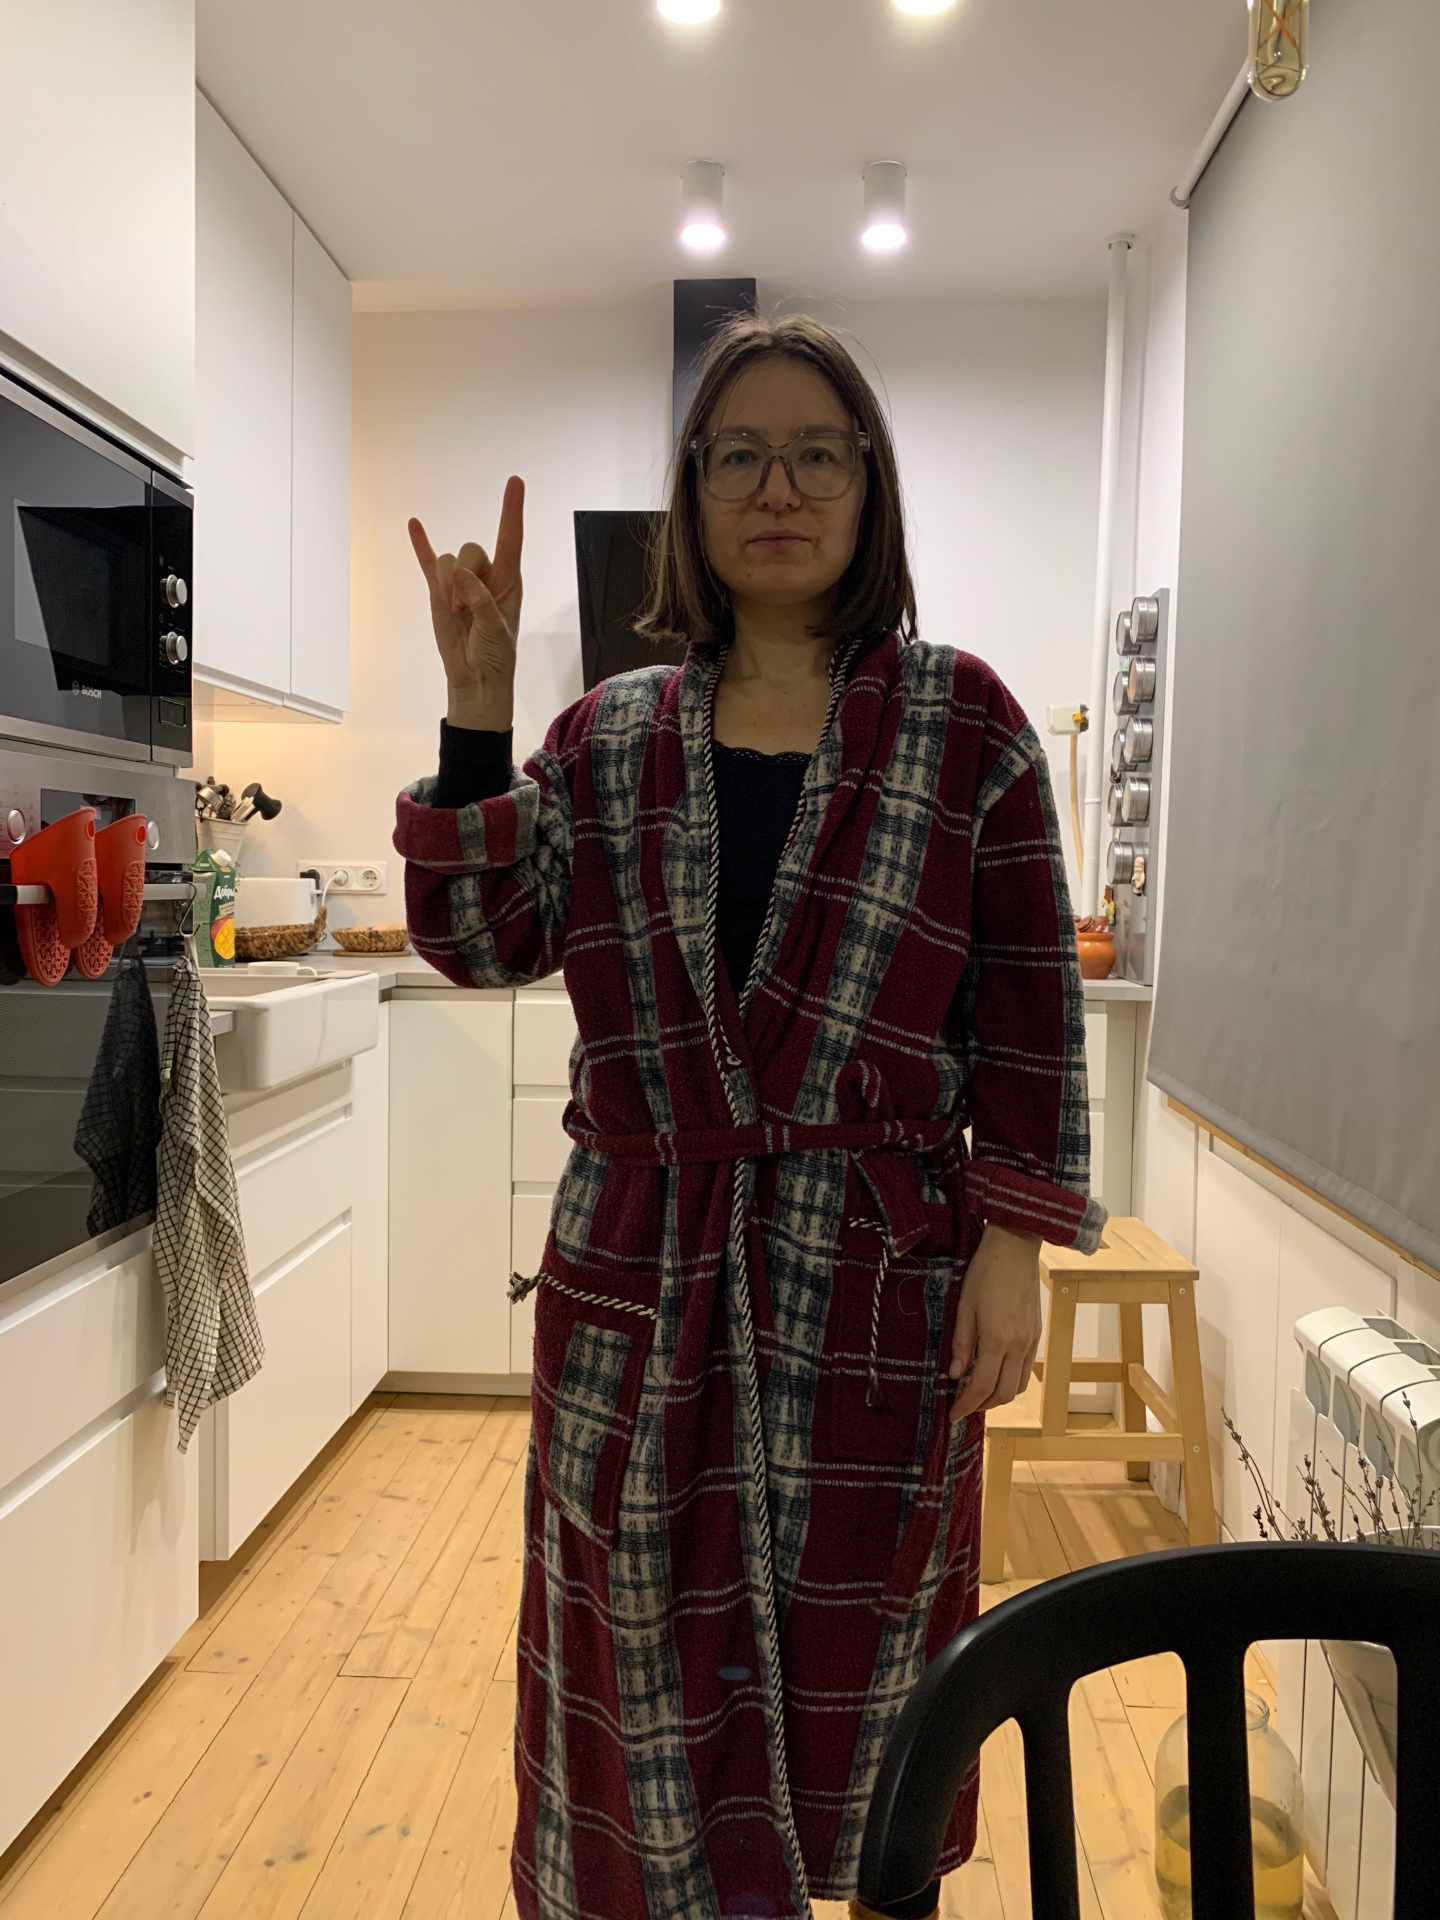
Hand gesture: rock